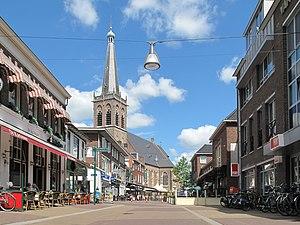
Doetinchem est une commune et une ville de 56 225 habitants dans l'Achterhoek, dans la province de Gueldre aux Pays-Bas.